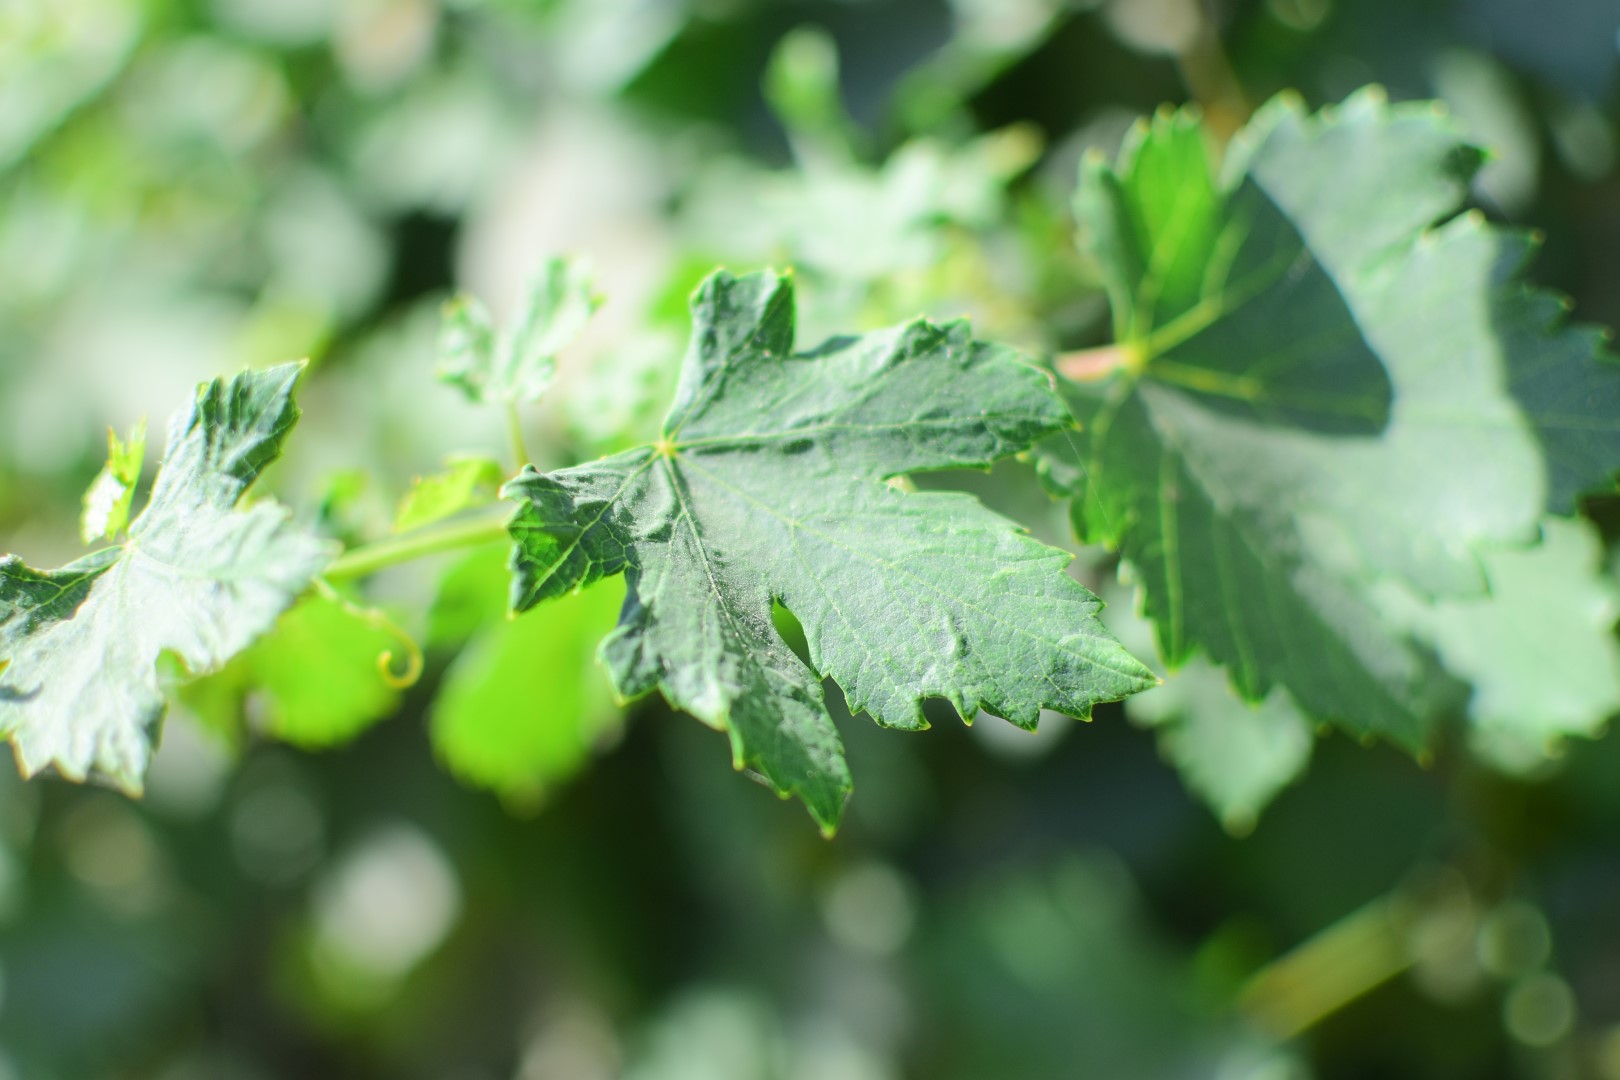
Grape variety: Halawani